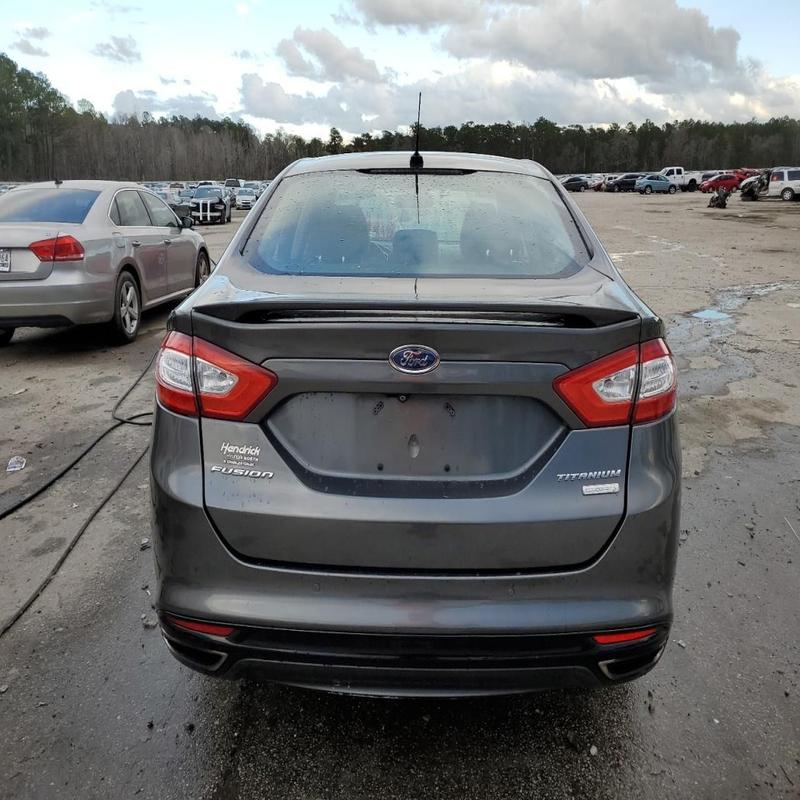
Aucun dommage détecté.
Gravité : aucun